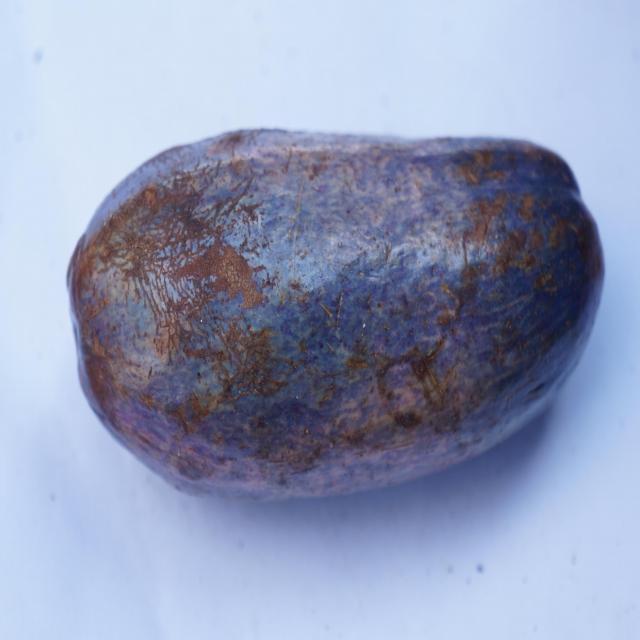
Plum grade: unaffected